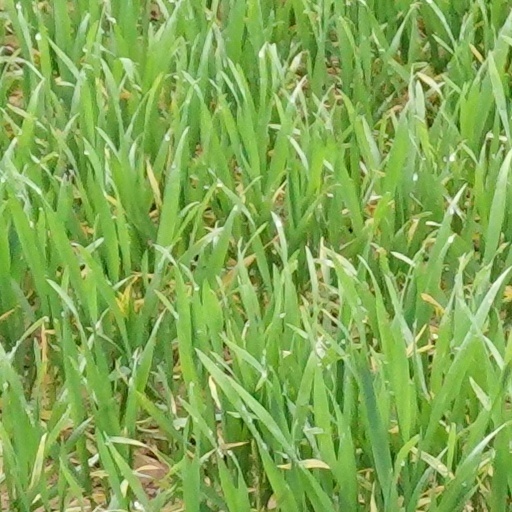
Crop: wheat